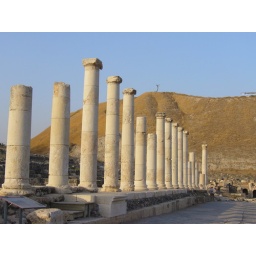
The main street in Scythopolis, looking up at the old testament town, and you can see Judas' tree